Nicomedes Pastor Díaz y Corbelle

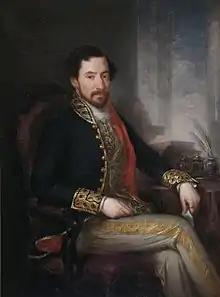

Nicomedes Pastor Díaz Corbelle (15 September 1811, in Viveiro, Galicia, Spain – 22 March 1863, in Madrid, Spain) was a Spanish politician, journalist and author of the "Romanticism and the Rexurdimento". He contributed to the renewal of the Galician language.